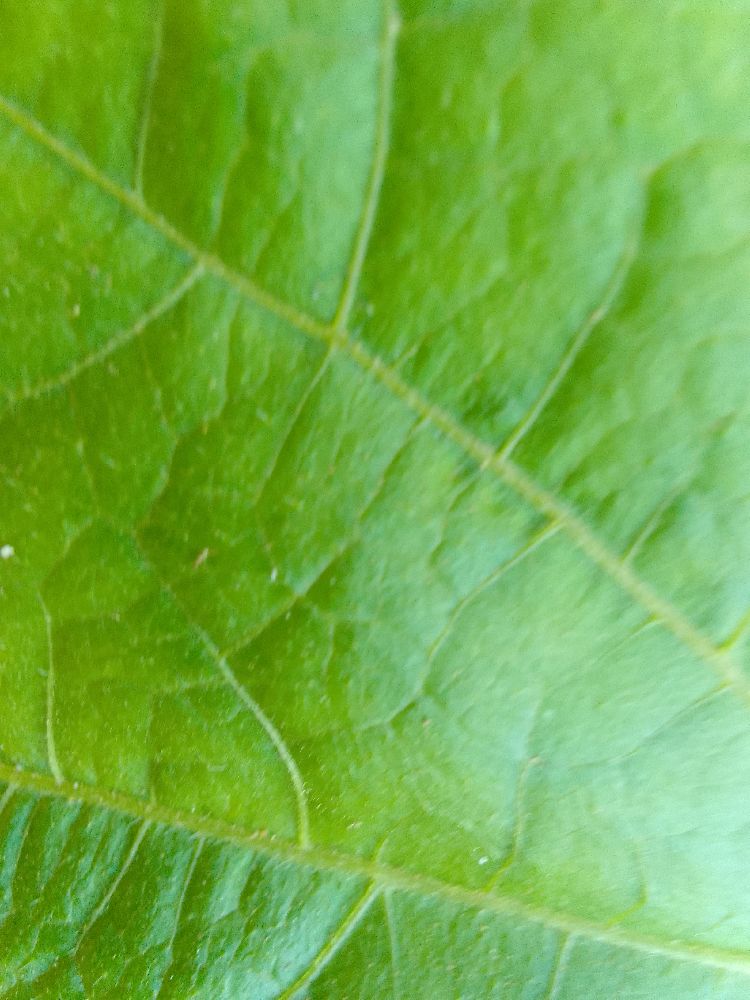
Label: healthy